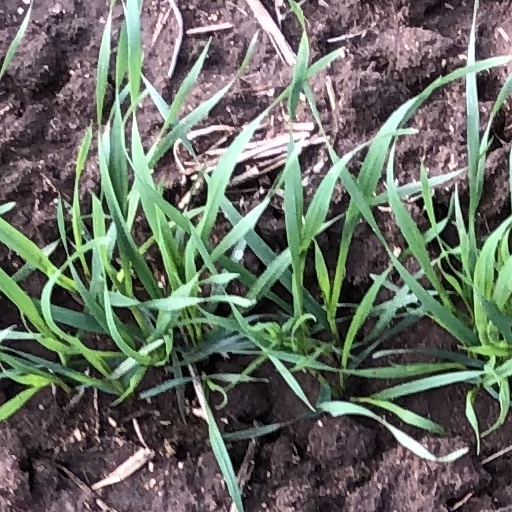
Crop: wheat